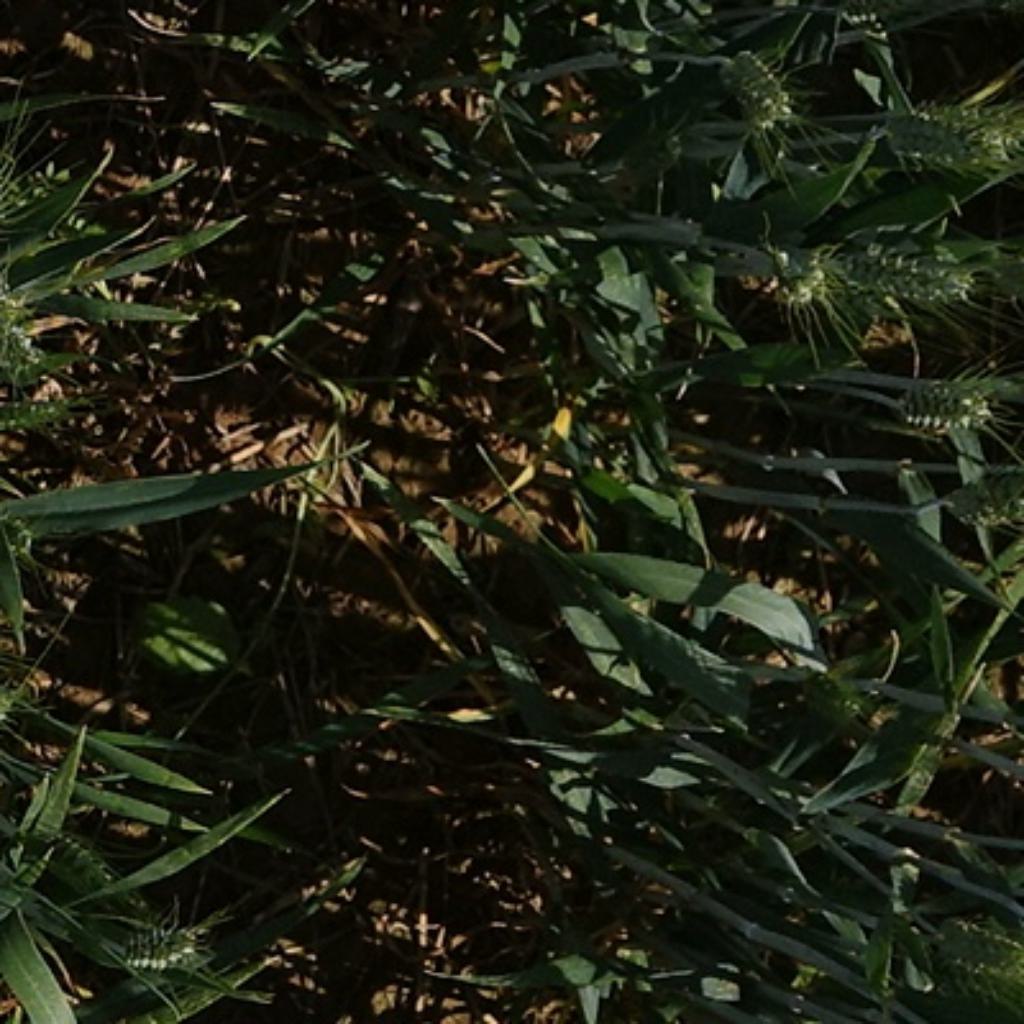
Country: France
Location: VLB
Wheat development stage: Filling